Jervis Bay Village

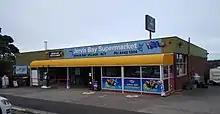
Jervis Bay Supermarket in Jervis Bay Village

The Australian Parliament selected the site of Captain's Point, Jervis Bay, for the Royal Australian Naval College on 7 November 1911. Construction of the main college buildings was completed in 1915 and the first two entries of cadet midshipmen moved from the temporary college at Geelong on 10 February 1915.